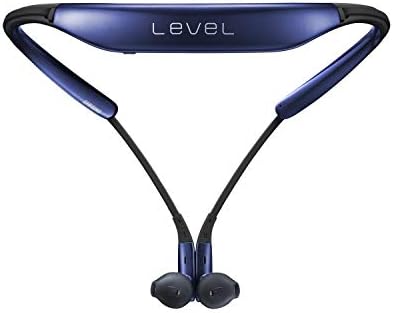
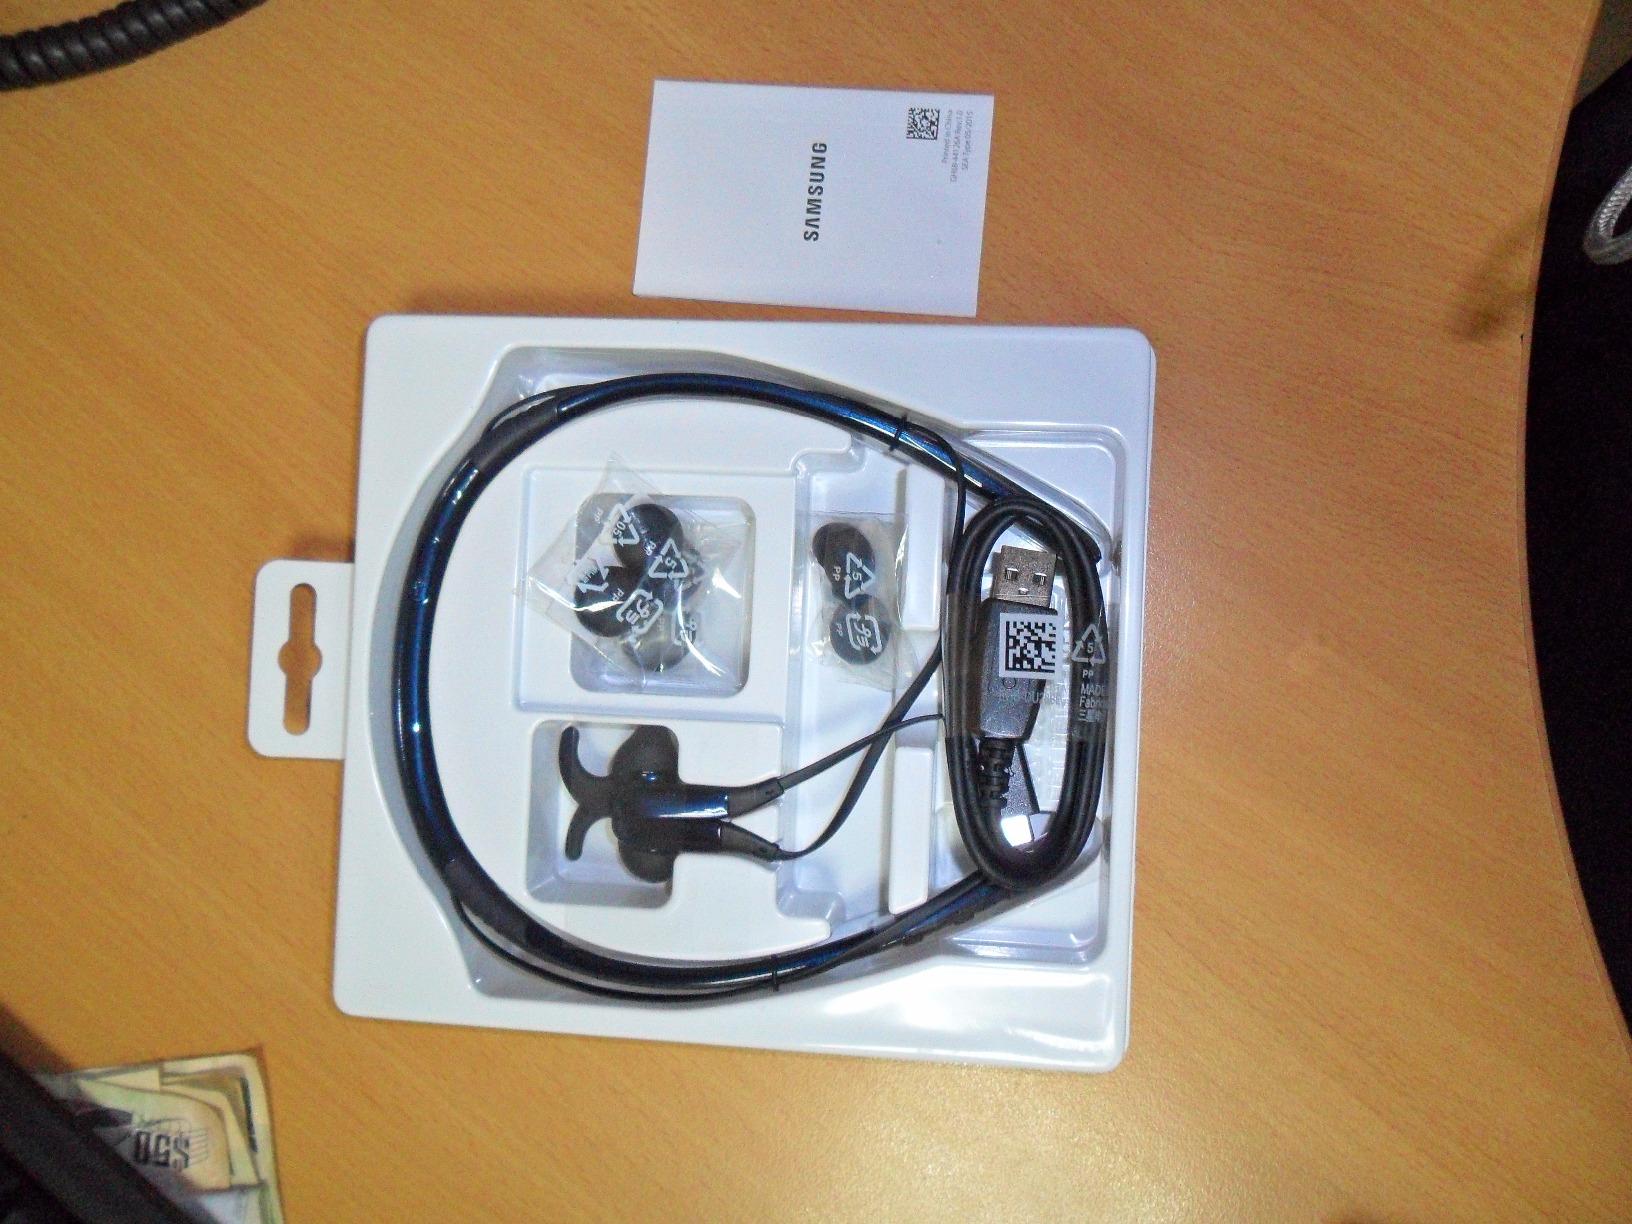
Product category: headphones
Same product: yes